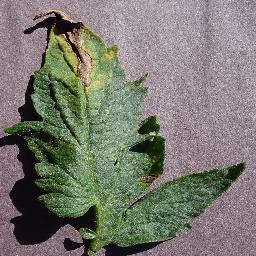
Label: Tomato___Early_blight